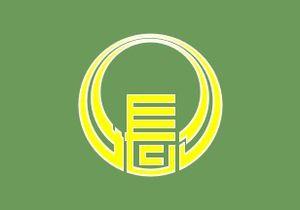
Chōnan est un bourg du district de Chōsei, dans la préfecture de Chiba au Japon.